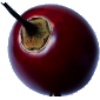
Label: tamarillo